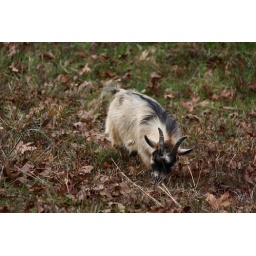
The goats were more interested in finding green grass than the affairs of men.